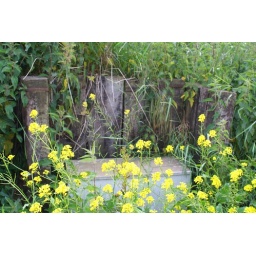
Utility box on a field near Tienen, June 2010 #2